Onion cake

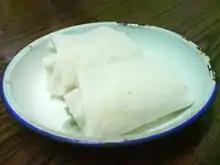
Sugar onion cakes

Onion cake is a savory or sweet cake prepared using onion as a primary ingredient. Various onion cakes are consumed in Canada, China, Germany, Korea, Switzerland, Wales and other countries. Several types and varieties of onion cakes exist, including laobing, pajeon, the scallion pancake, Edmonton-style green onion cake, teisen nionod and zwiebelkuchen.